Legislature IV of Italy

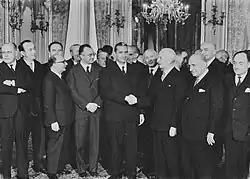
Moro I Cabinet sworn in at the Quirinal Palace in front of President Antonio Segni on 4 December 1963

During Moro's premiership, a wide range of social reforms were carried out. The 1967 Bridge Law ("Legge Ponte") introduced urgent housing provisions as part of an envisioned reform of the entire sector, such as the introduction of minimum standards for housing and environment. A reform, promulgated on 14 December 1963, introduced an annual allowance for university students with income below a given level. Another law, promulgated on 10 March 1968, introduced voluntary public pre-elementary education for children aged three to five years. While a bill, approved on 21 July 1965, extended the program of social security. Moreover, the legal minimum wage was raised, all current pensions were revalued, seniority pensions were introduced (after 35 years of contributions workers could retire even before attaining pensionable age), and within the Social Security National Institute (INPS), a Social Fund ("Fondo Sociale") was established, ensuring to all members pensioners a basic uniform pension largely financed by state, known as the "social pension". A law, approved on 22 July 1966, extended social security insurance to small traders, while law of 22 July 1966 extended health insurance to retired traders. Another important reform was implemented with a bill, approved on 29 May 1967, which extended compulsory health insurance to retired farmers, tenant farmers, and sharecroppers, and extended health insurance to the unemployed in receipt of unemployment benefits. Moreover, a law of 5 November 1968 extended family allowances to the unemployed who received unemployment benefits.